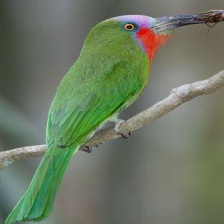
Species: RED BEARDED BEE EATER
Scientific name: NYCTYORNIS AMICTUS
ImageNet parent category: bee_eater